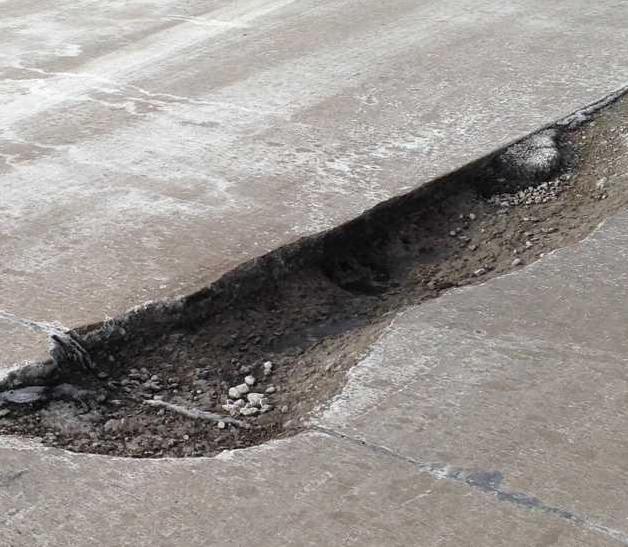
Texture: potholed